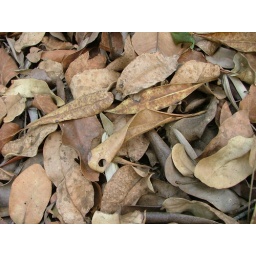
The forest floor at our campsite in Hazyview